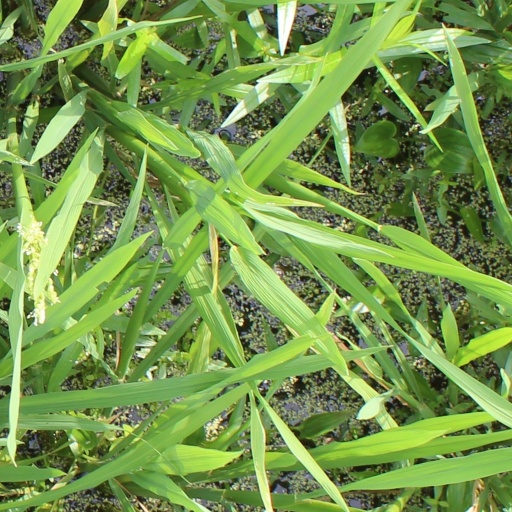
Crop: rice